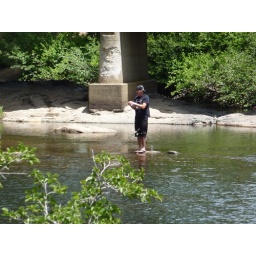
Bron fishing in the river just below the bridge to our camp site.